Book and Snake

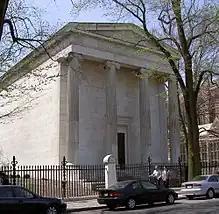
Book and Snake Tomb, 2005

Because its house was called Cloister, the society received the nickname Cloister Club. The Cloister Club grew to include those who lived at the Cloister, alumni of the society, and honorary members. In 1888, Book and Snake built Cloister Hall, a combined chapter house and dormitory at 1 Hillhouse Avenue, at Grove Street.